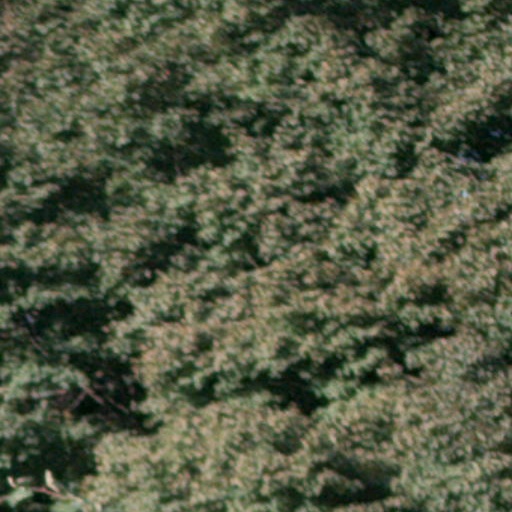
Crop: cassava